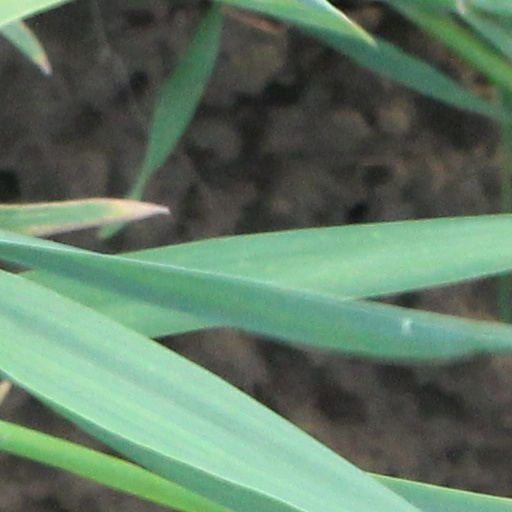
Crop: wheat